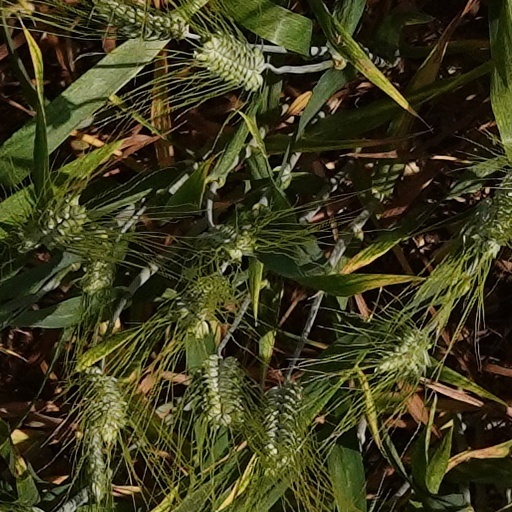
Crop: wheat